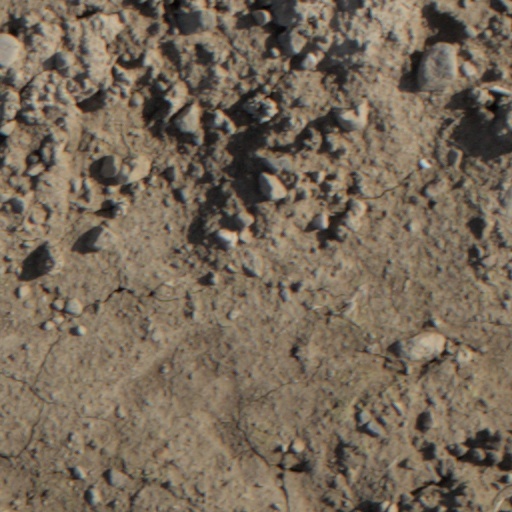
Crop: wheat